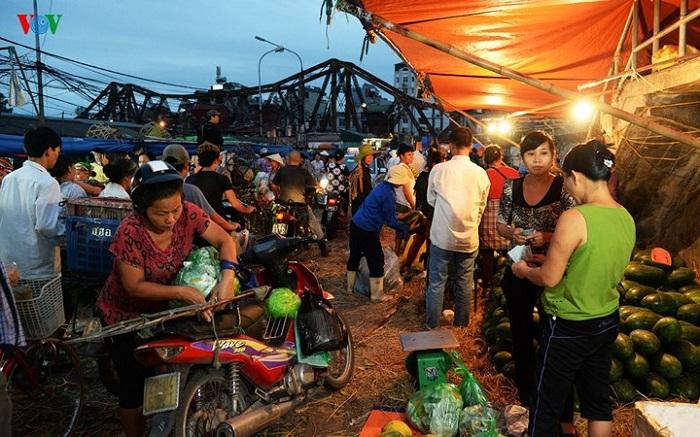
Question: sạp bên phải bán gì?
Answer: bán dưa hấu